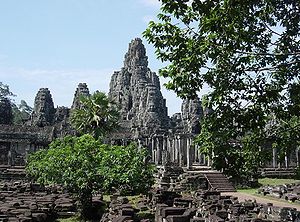
Bayon
Fra afstand, optræder Bayon ifølge Angkor-eksperten Maurice Glaize "som en bunke af sten, et slags bevægeligt angreb på himlen."[1]
Bayon er et kendt og rigt dekoreret Khmertempel ved Angkor i Cambodja. Templet er bygget i det sene 12. århundrede eller tidlige 13. århundrede som det officielle statstempel for den mahayanabuddhistiske konge Jayavarman 7., står Bayon i centrum af Jayavarmans hovedstad, Angkor Thom. Efter Jayavarmans død blev det modificeret og udbidet af senere hinduistiske og theravada buddhistiske konger i overensstemmelse med deres religiøse præferencer.